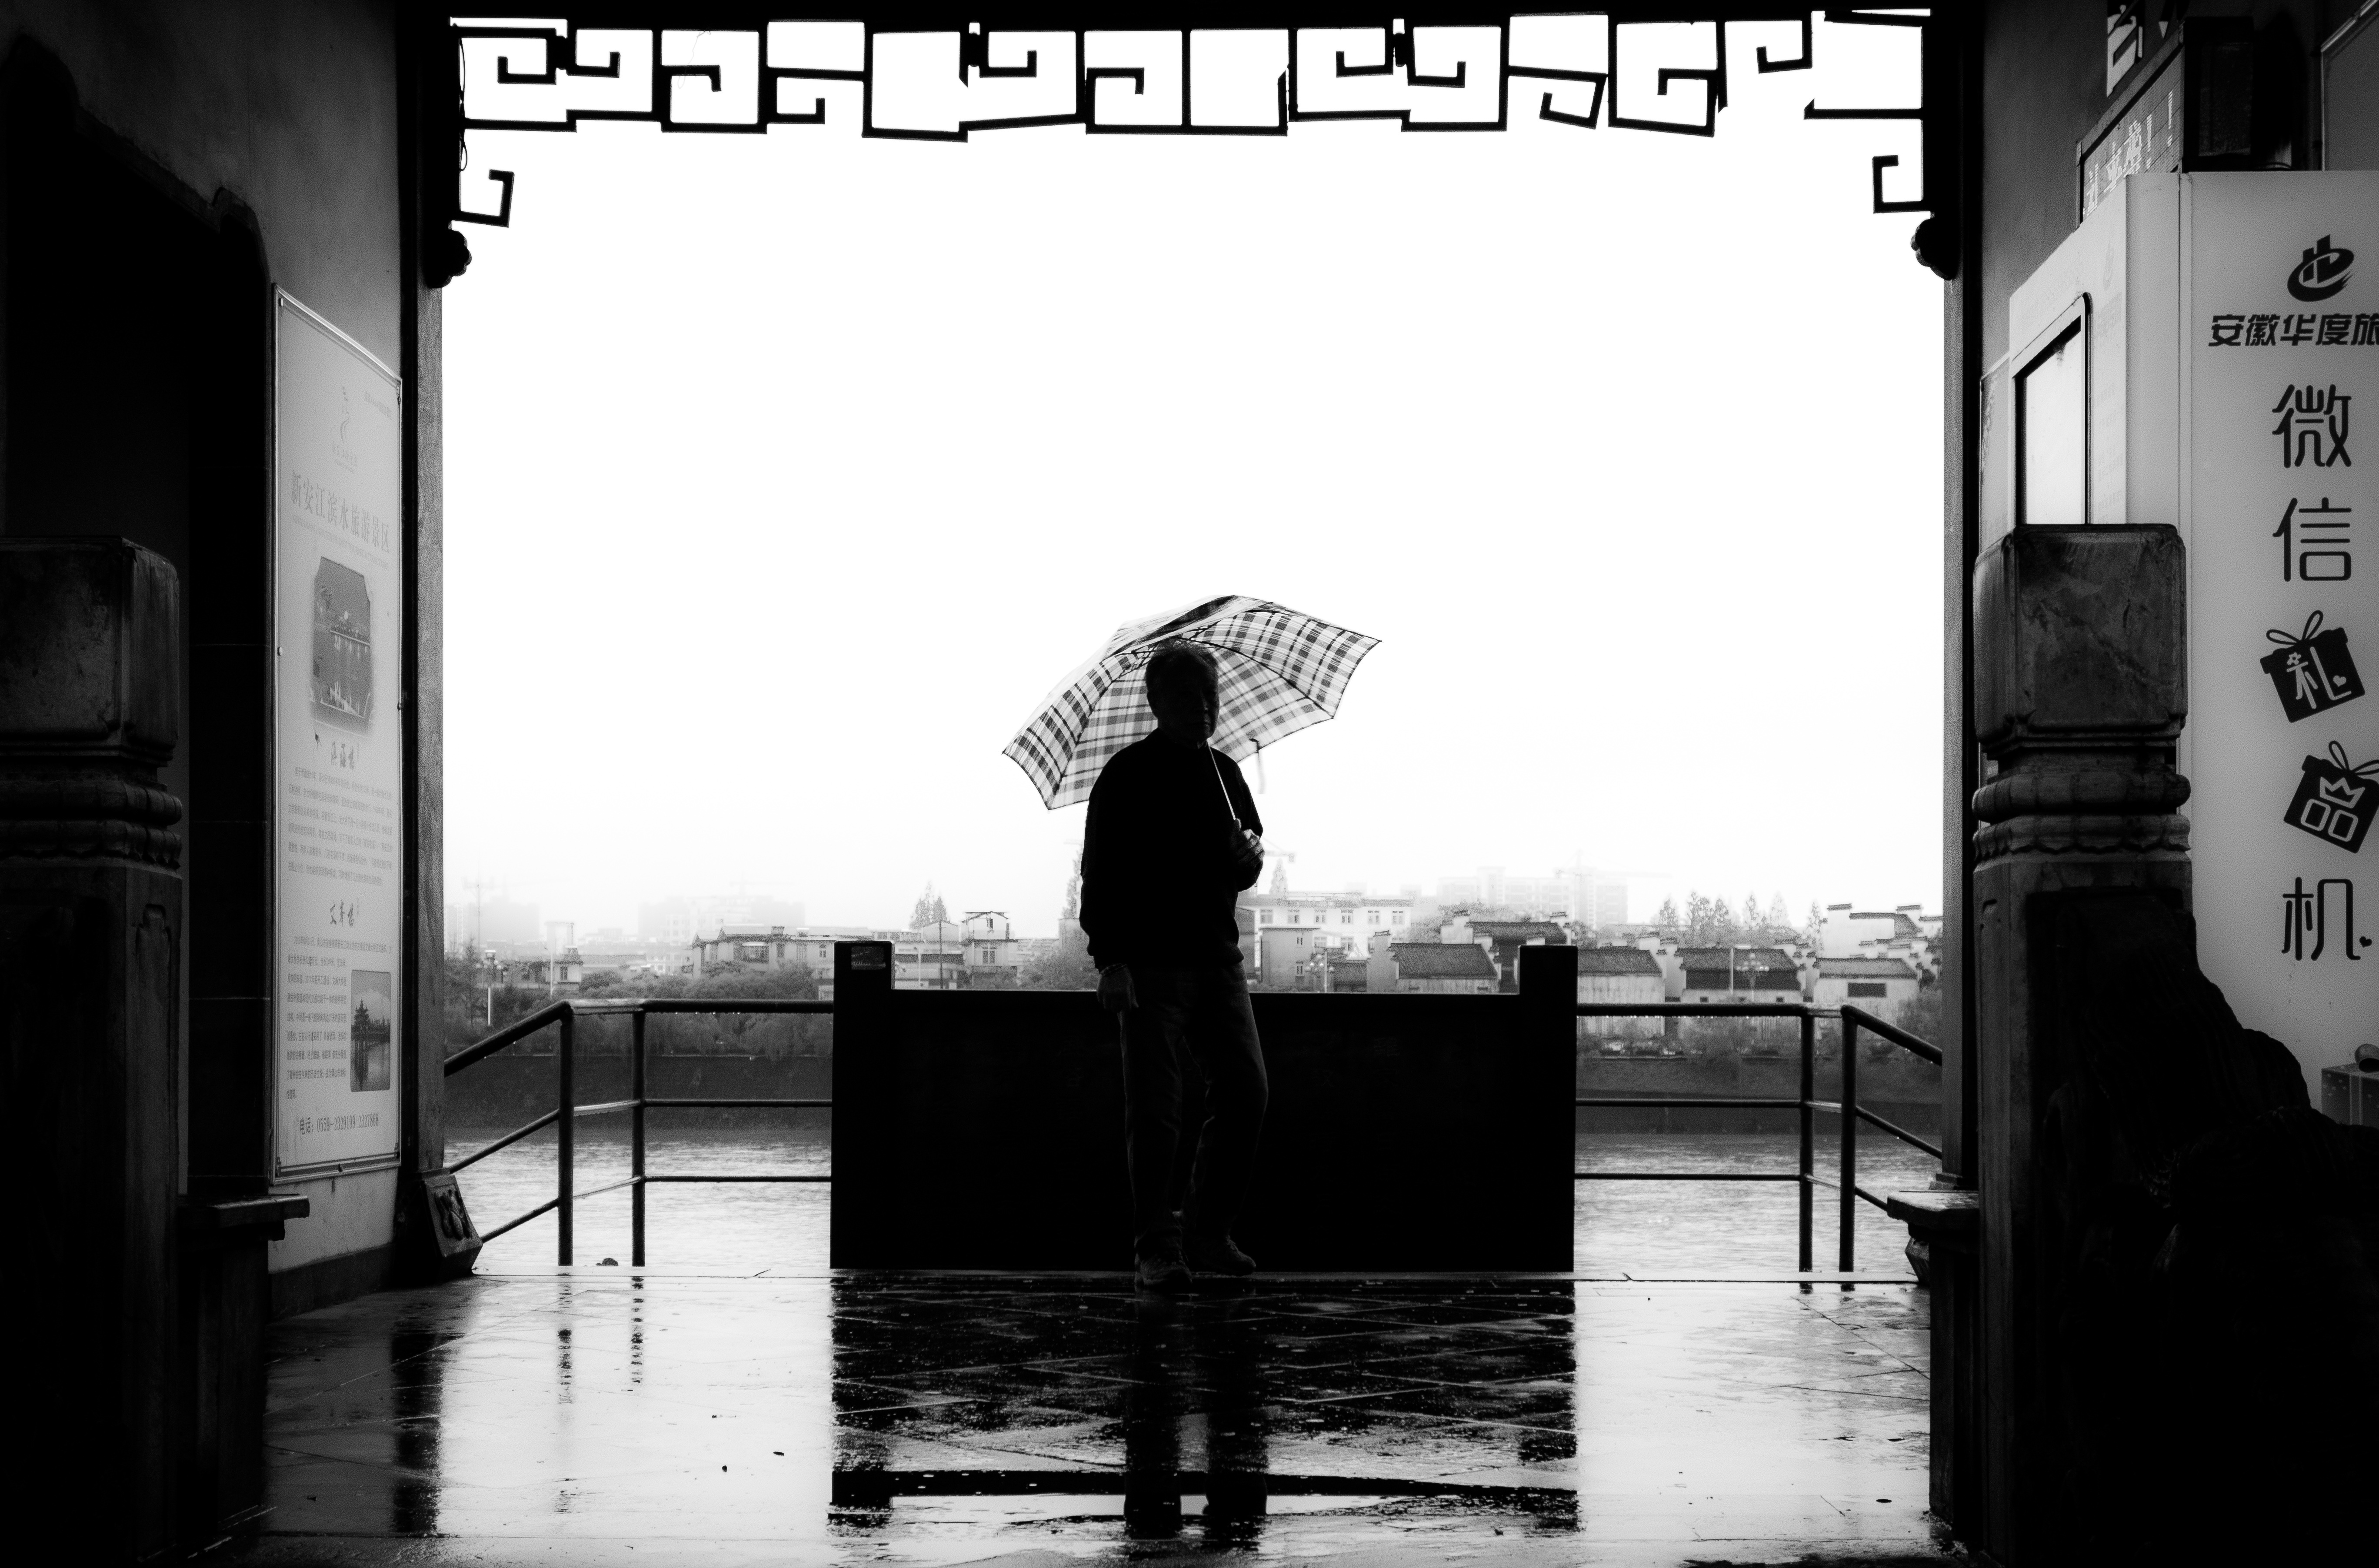
black and white, street, photography, town, old, urban, high, human, contrast, black, monochrome, art, photograph, snapshot, sony, image, fine, china, sonystreetphotographer, tunxi, element, dscrx100, monochrome photography, film noir